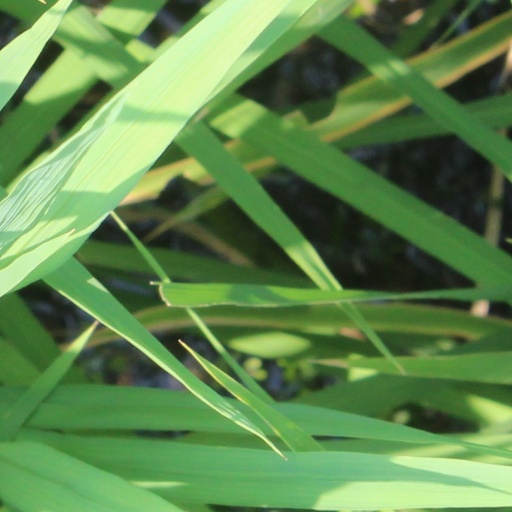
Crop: rice